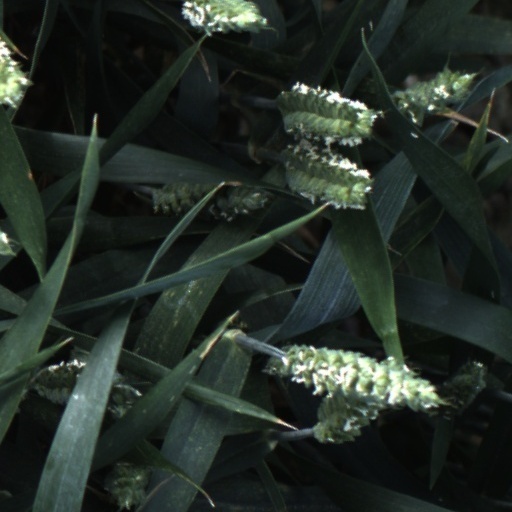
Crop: wheat